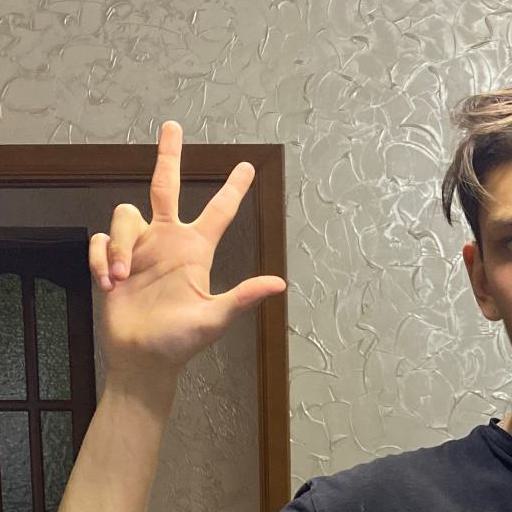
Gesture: three2